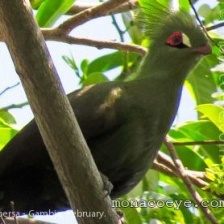
Species: GUINEA TURACO
Scientific name: TAURACO PERSA